Claw

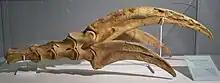
At just under a meter, the claws of "Therizinosaurus" are among the largest recorded.

A claw is a curved, pointed appendage found at the end of a toe or finger in most amniotes (mammals, reptiles, birds). Some invertebrates such as beetles and spiders have somewhat similar fine, hooked structures at the end of the leg or tarsus for gripping a surface as they walk. The pincers of crabs, lobsters and scorpions, more formally known as their chelae, are sometimes called claws.